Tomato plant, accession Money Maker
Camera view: bottom (45 deg); turntable rotation: 240 degrees
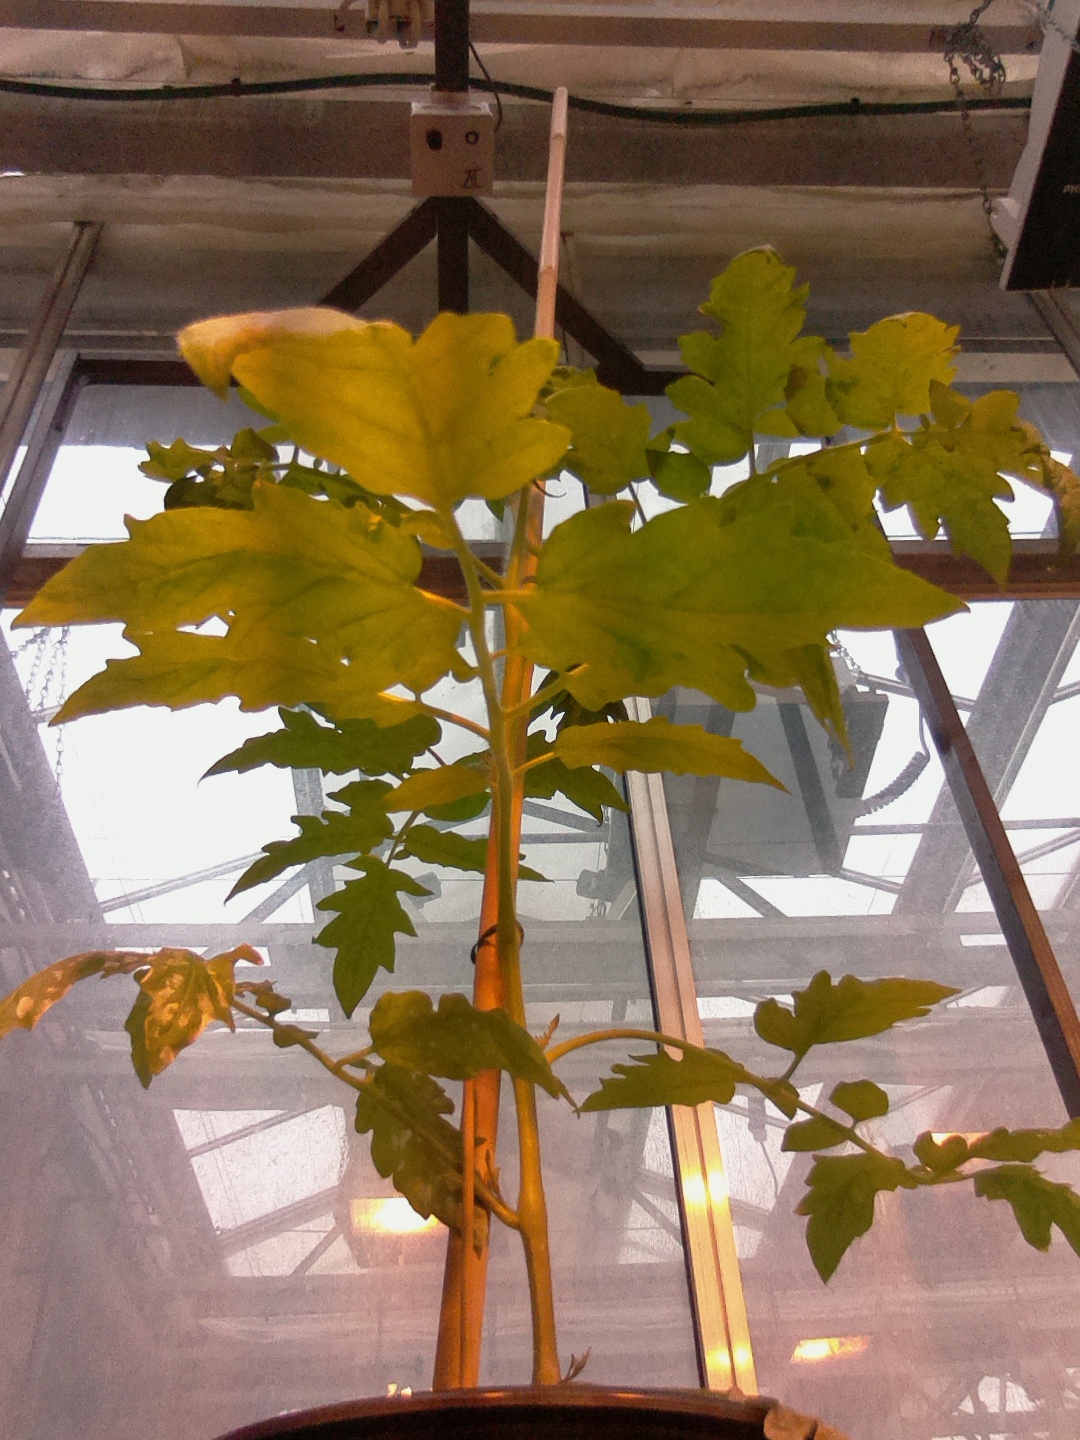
BBCH growth stage 54: 4 inflorescences visible